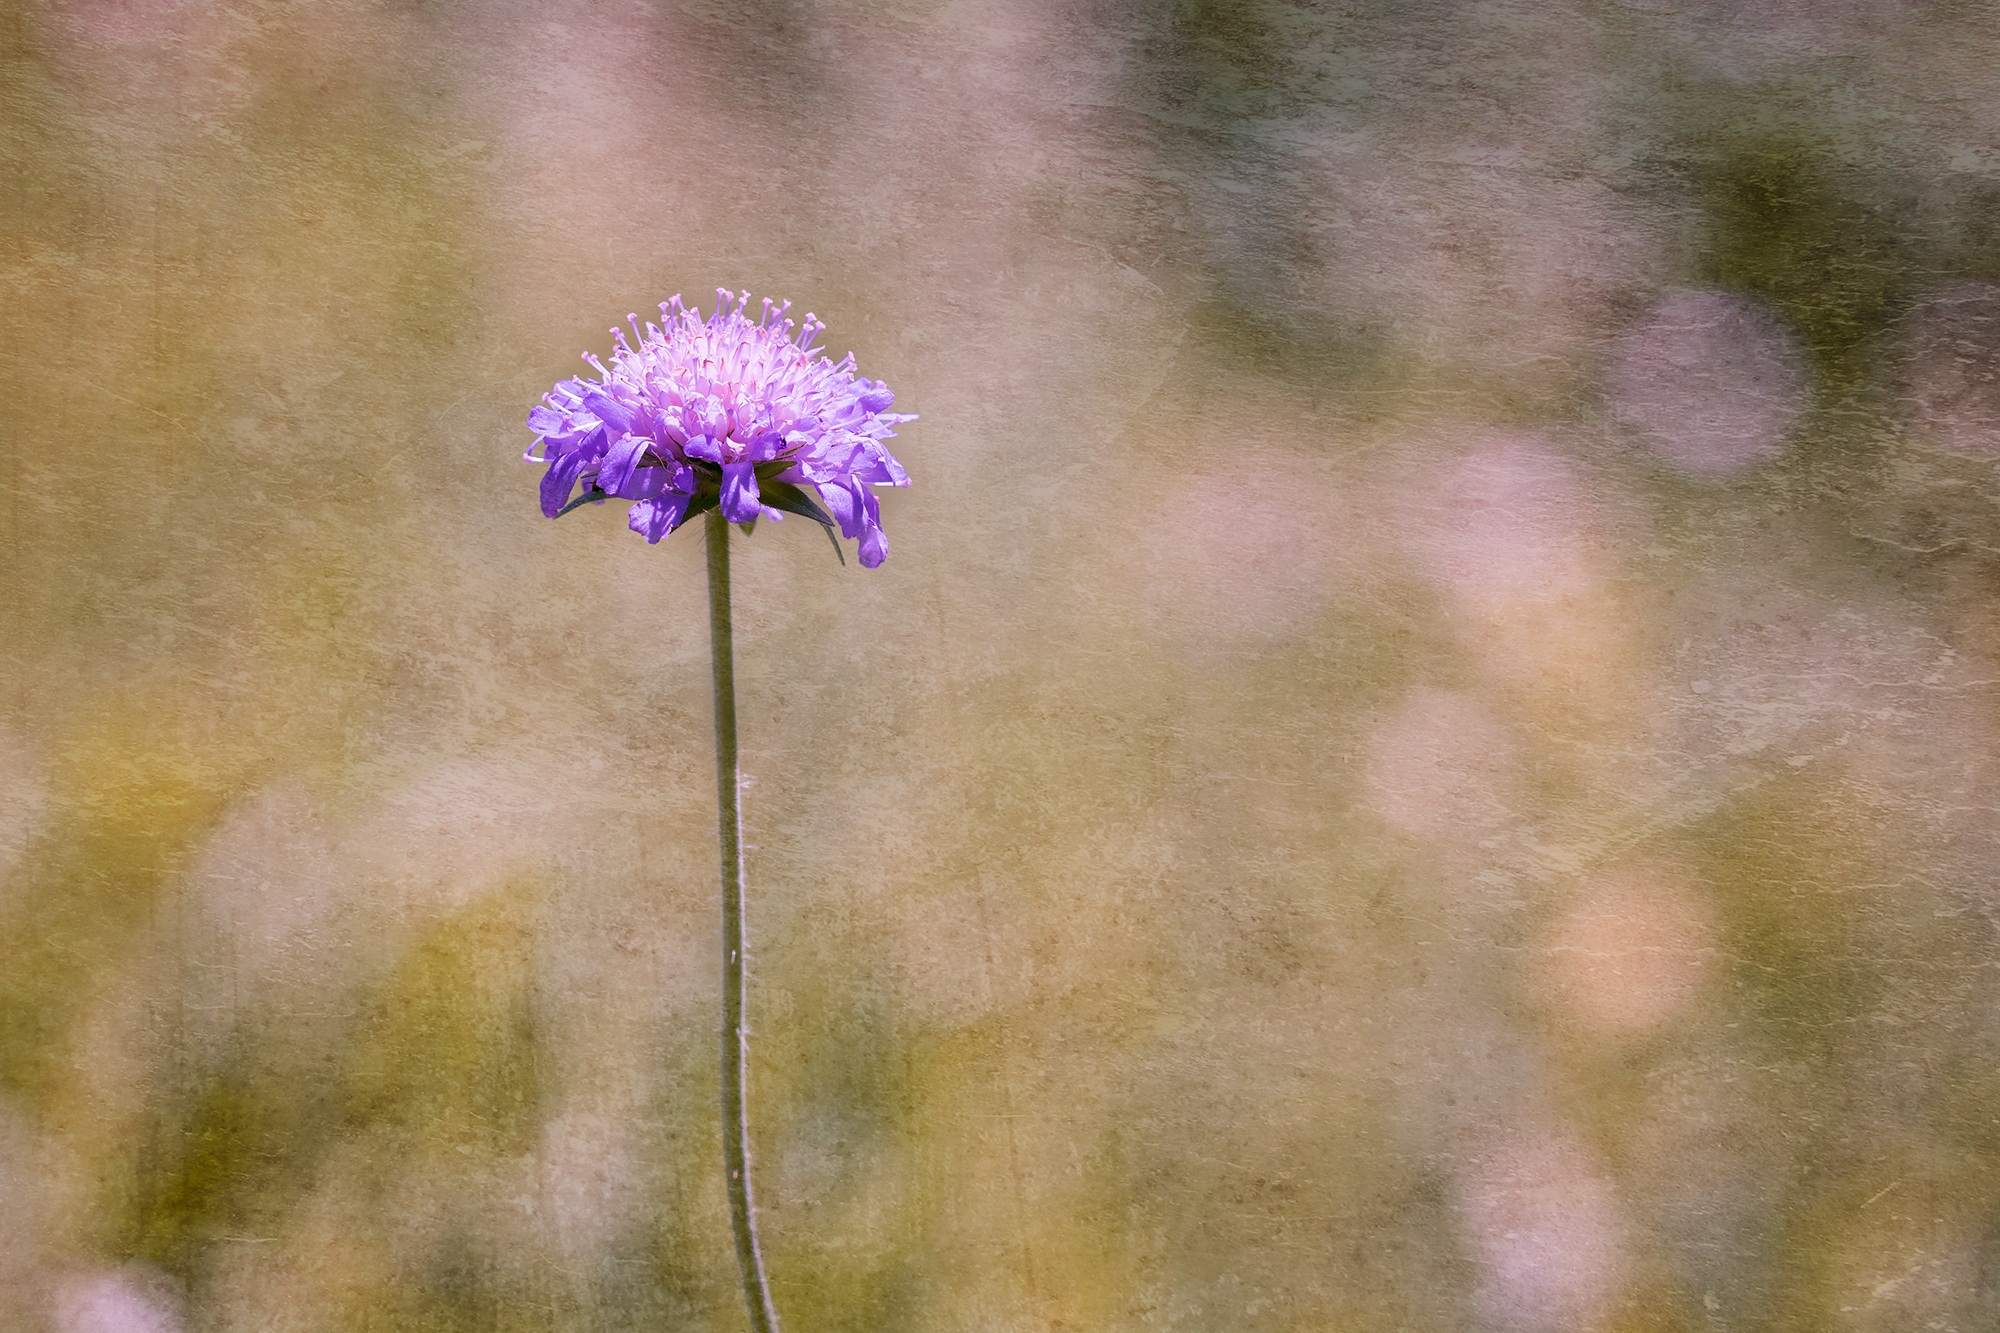
nature, grass, blossom, plant, meadow, leaf, flower, bloom, summer, green, autumn, botany, close, flora, wildflower, close up, pointed flower, eye, text freedom, copy space, macro photography, flowering plant, daisy family, deaf skabiose, scabiosa columbaria, caprifoliaceae, grass family, land plant